Brodosplit

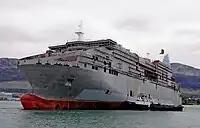
N468 ro-pax MS "Piana" - a few moments after her launching

From 1988 to 1994 Brodosplit built four large 34,384 GT ferries for different contractors, with SF-Line being the biggest one. They were named MS "Amorella", MS "Isabella", MS "Frans Suell" and MS "Thomas Mann". These vessels collected numerous "ship of the year" awards.